County Books series

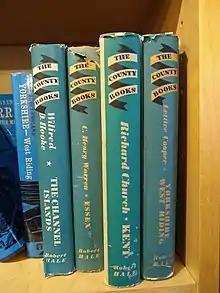
County Books volumes (right)

The County Books series, by Robert Hale and Company of London, covered counties and regions in the British Isles. It was launched in March 1947, and began with Kent, Surrey and Sussex. The series was announced as completed in 1954, in 60 volumes, with "Lowlands of Scotland: Edinburgh and the South" by Maurice Lindsay. The announced intention was to give "a true and lively picture of each county and people".